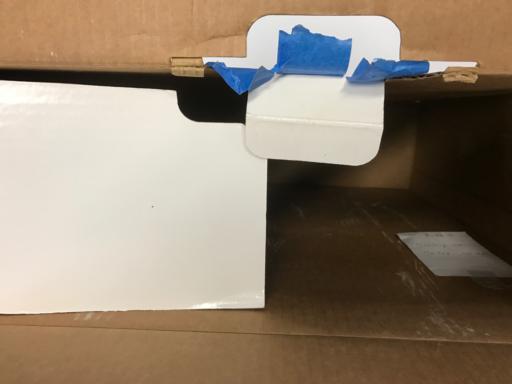
Waste category: cardboard